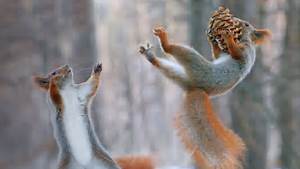
Label: squirrel